T-90

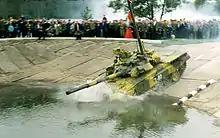
An early series T-90 with cast turret during a military exercise in Russia, demonstrating deep fording

Russian tank production dwindled in the years before and after the breakup of the Soviet Union. The Kharkov tank plant belonged to the newly independent Ukraine, the Chelyabinsk Tractor Plant ended production in 1989, and Kirov in Leningrad in 1990. In the two remaining tank plants at Omsk and Nizhni-Tagil, state orders all but ceased in 1992. Around the same time, the Russian Ministry of Defense decided it would commit to eventually producing just one tank type.